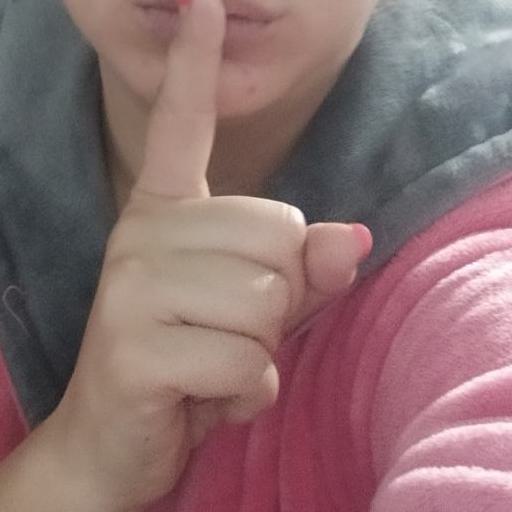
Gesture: mute